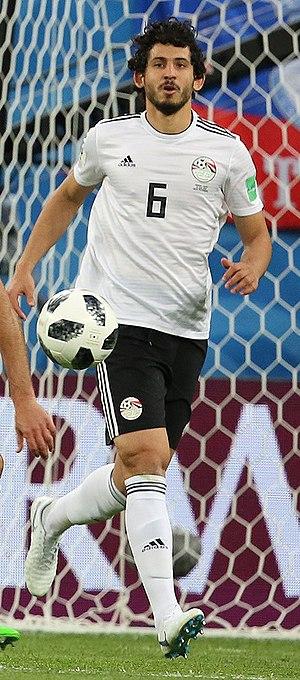
Ahmed Hegazy, né le 25 janvier 1991, est un footballeur international égyptien qui évolue au poste de défenseur central dans le club de West Bromwich Albion.